Norton Simon Museum

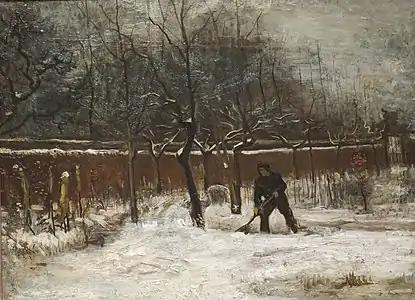
Vincent van Gogh, "The Parsonage Garden at Nuenen in the Snow", 1885, (F194)

The museum has a collection of art from South Asia and Southeast Asia, with examples of this region's sculptural and painting traditions. On display are holdings from India, Pakistan, Nepal, Tibet, Cambodia and Thailand, as well as selected works from Afghanistan, Myanmar, Bangladesh, China, Indonesia, Sri Lanka, Vietnam, and Japan. The collection is particularly rich in art from the Indian subcontinent, including monumental stone sculpture from the Kushana and Gupta periods, and a remarkable group of Chola bronzes from southern India. Selections of the museum's Rajput paintings from India, and thangkas, or Buddhist religious paintings, from Tibet and Nepal are well represented. The significant collection of Japanese woodblock prints includes objects that were formerly in the collection of Frank Lloyd Wright.